Indira Gandhi

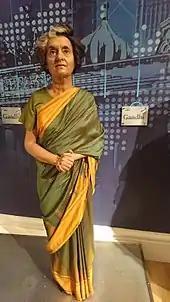
Gandhi's wax statue at Madame Tussauds in London

The Commonwealth is a voluntary association of mainly former British colonies. India maintained cordial relations with most of the members during Gandhi's time in power. In the 1980s, she was regarded alongside Canadian prime minister Pierre Trudeau, Zambian president Kenneth Kaunda, Australian prime minister Malcolm Fraser and Singaporean prime minister Lee Kuan Yew as being one of the pillars of the Commonwealth. India under Gandhi also hosted the 1983 Commonwealth Heads of Government summit in New Delhi. Gandhi used the meetings as a forum to put pressure on member countries to cut economic, sports, and cultural ties with apartheid South Africa.